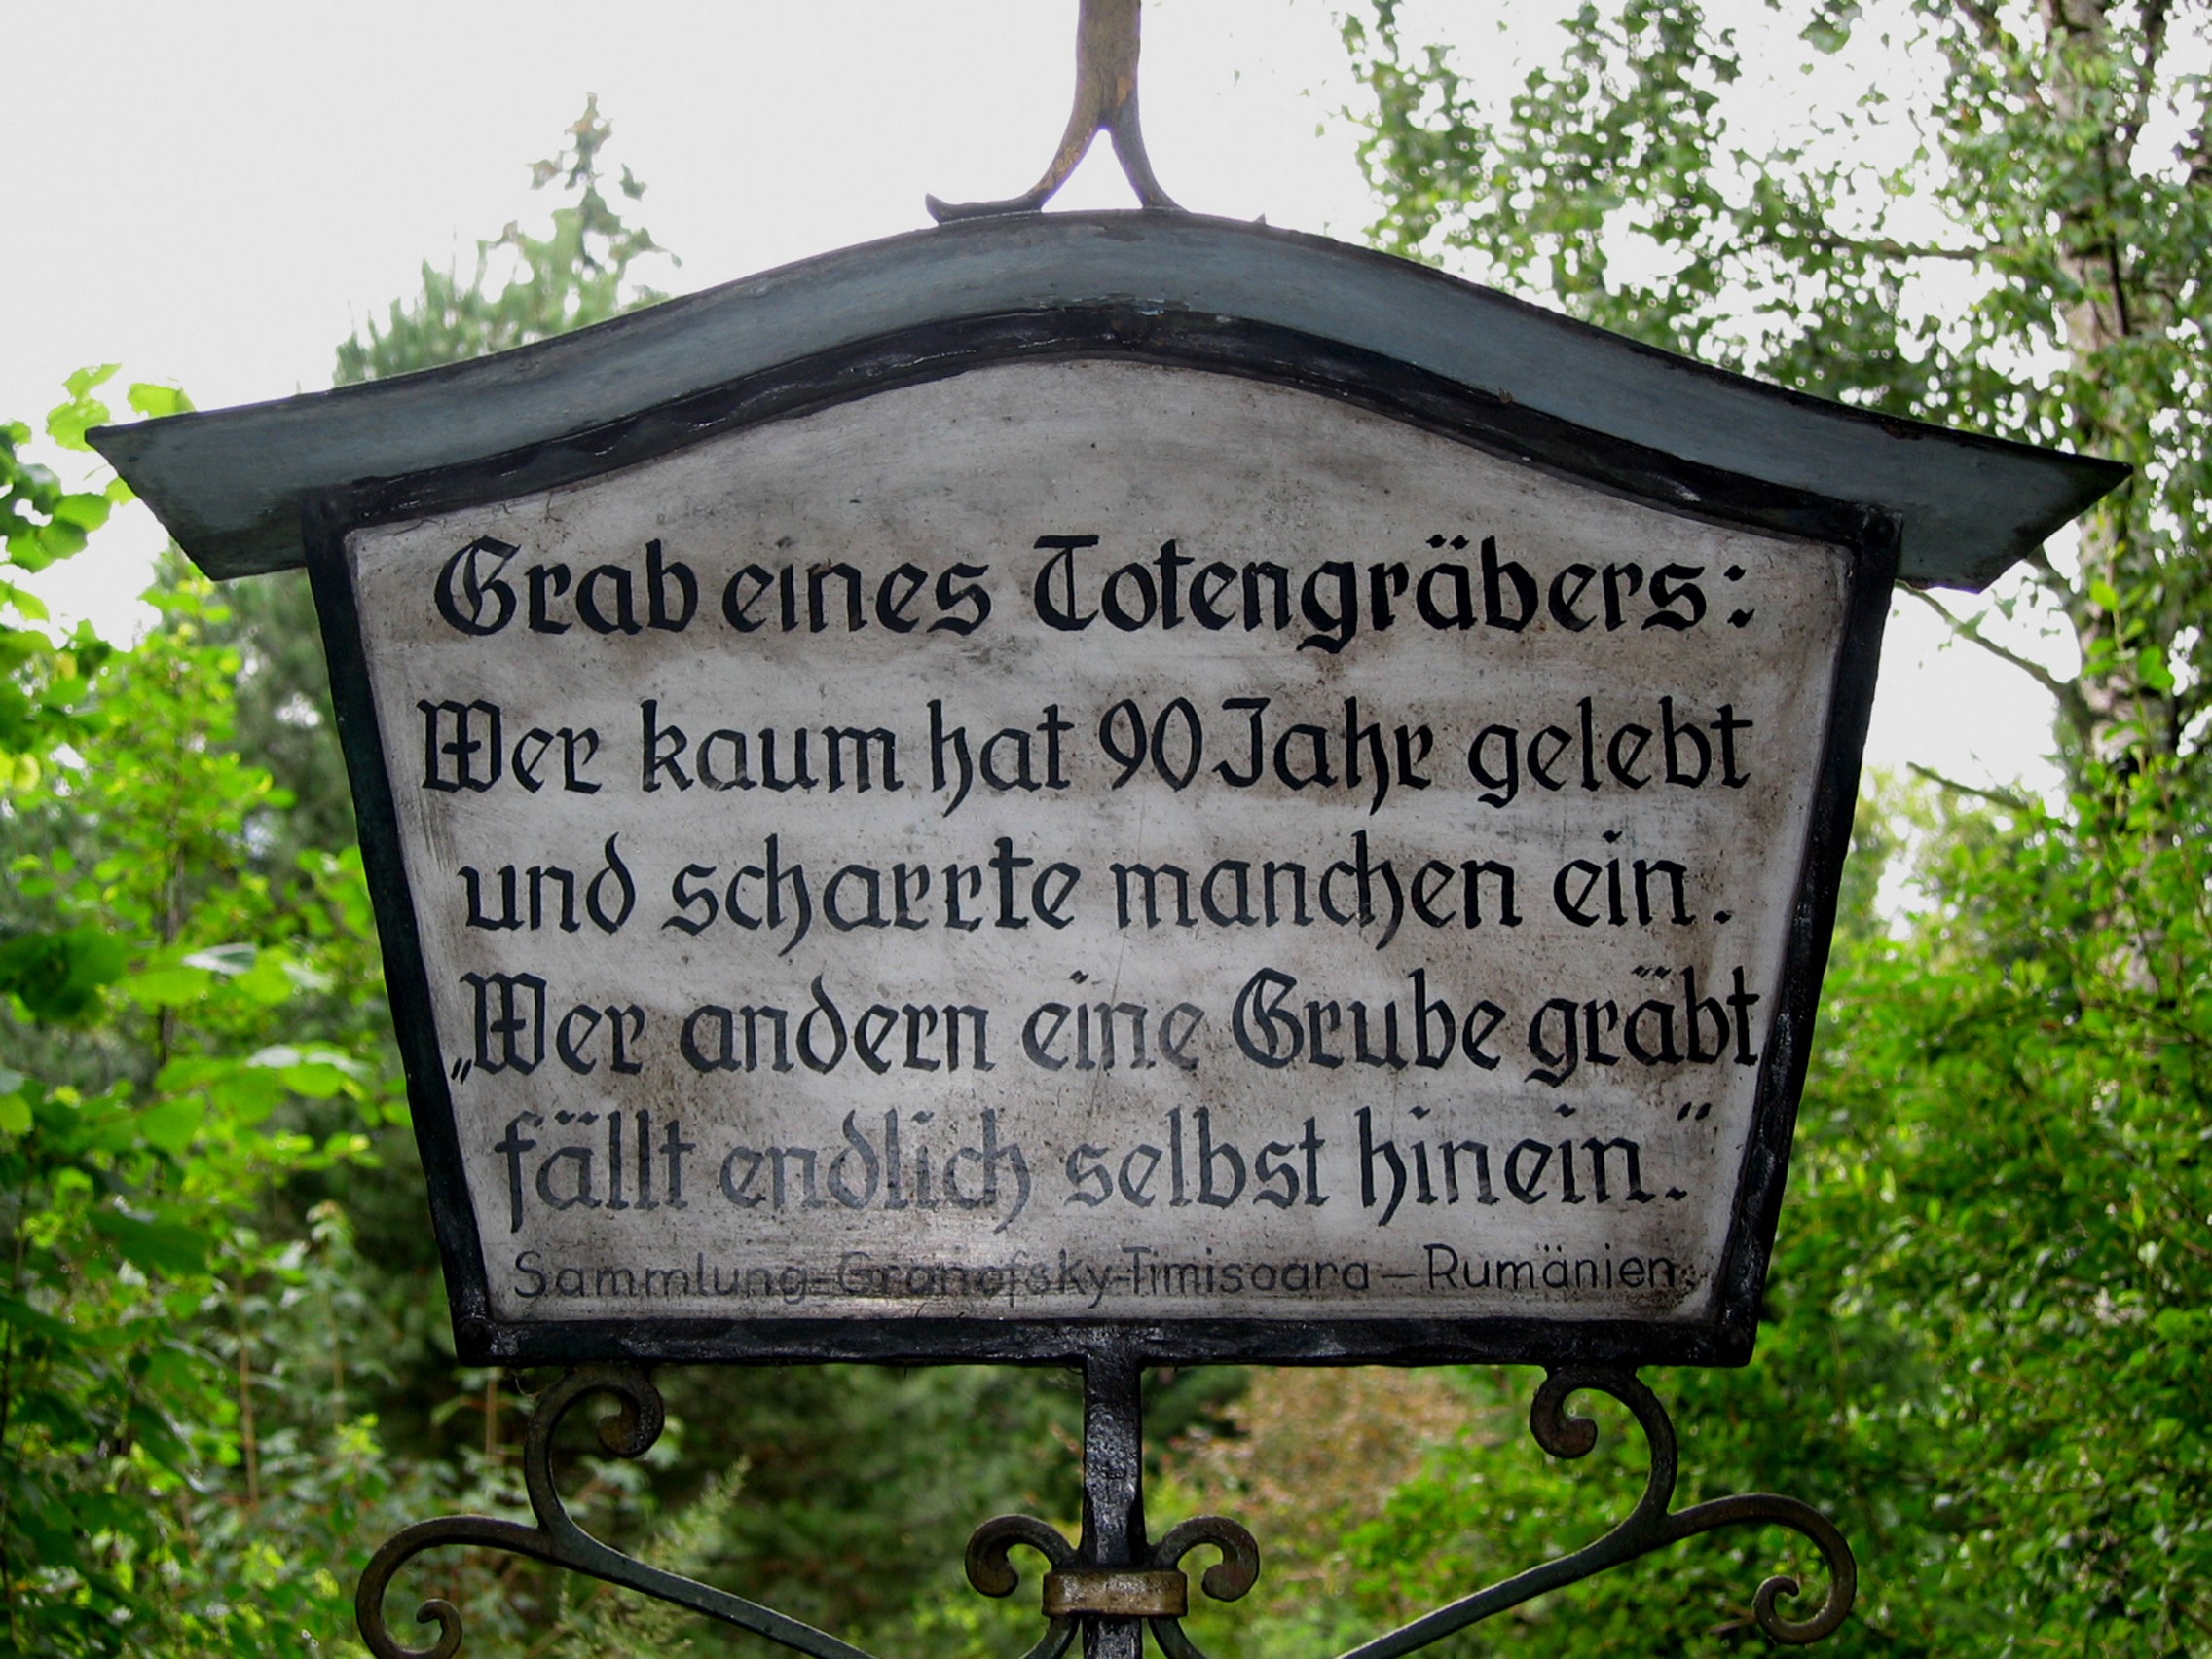
stone, sign, street sign, tombstone, signage, grave, memorial, gabmal